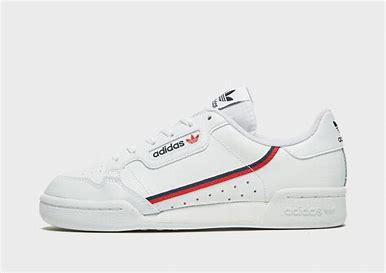
Brand: Adidas
Model: Continental 80